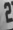
Number: 2